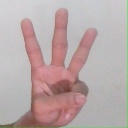
अक्षर: व